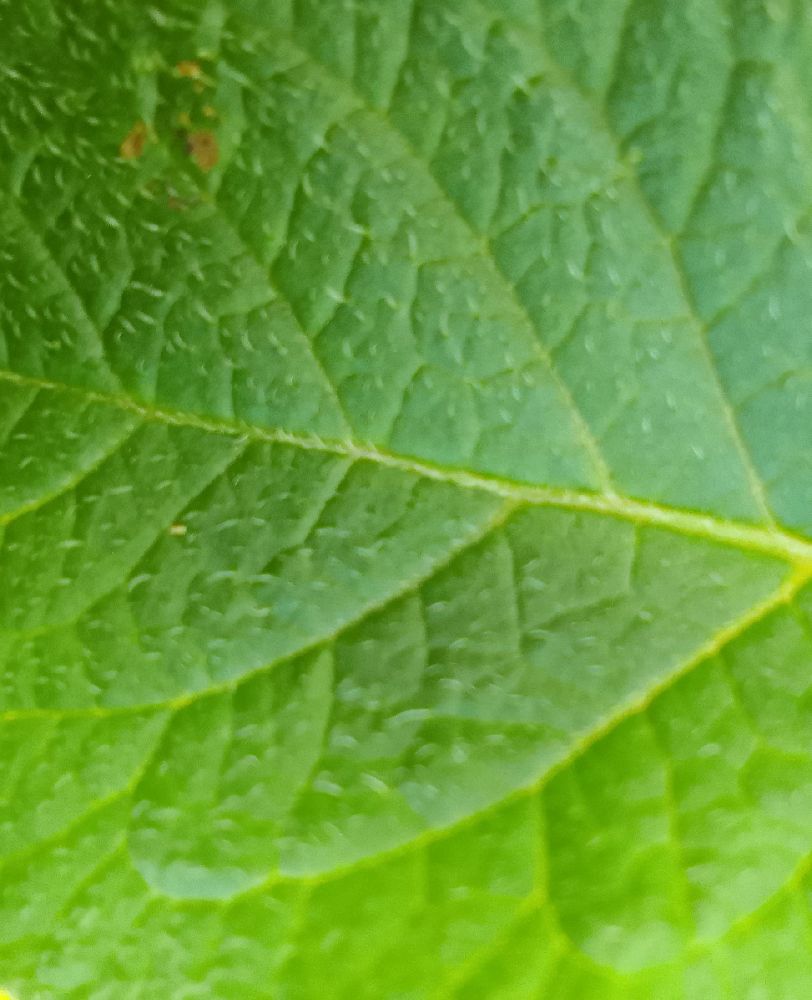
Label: Healthy